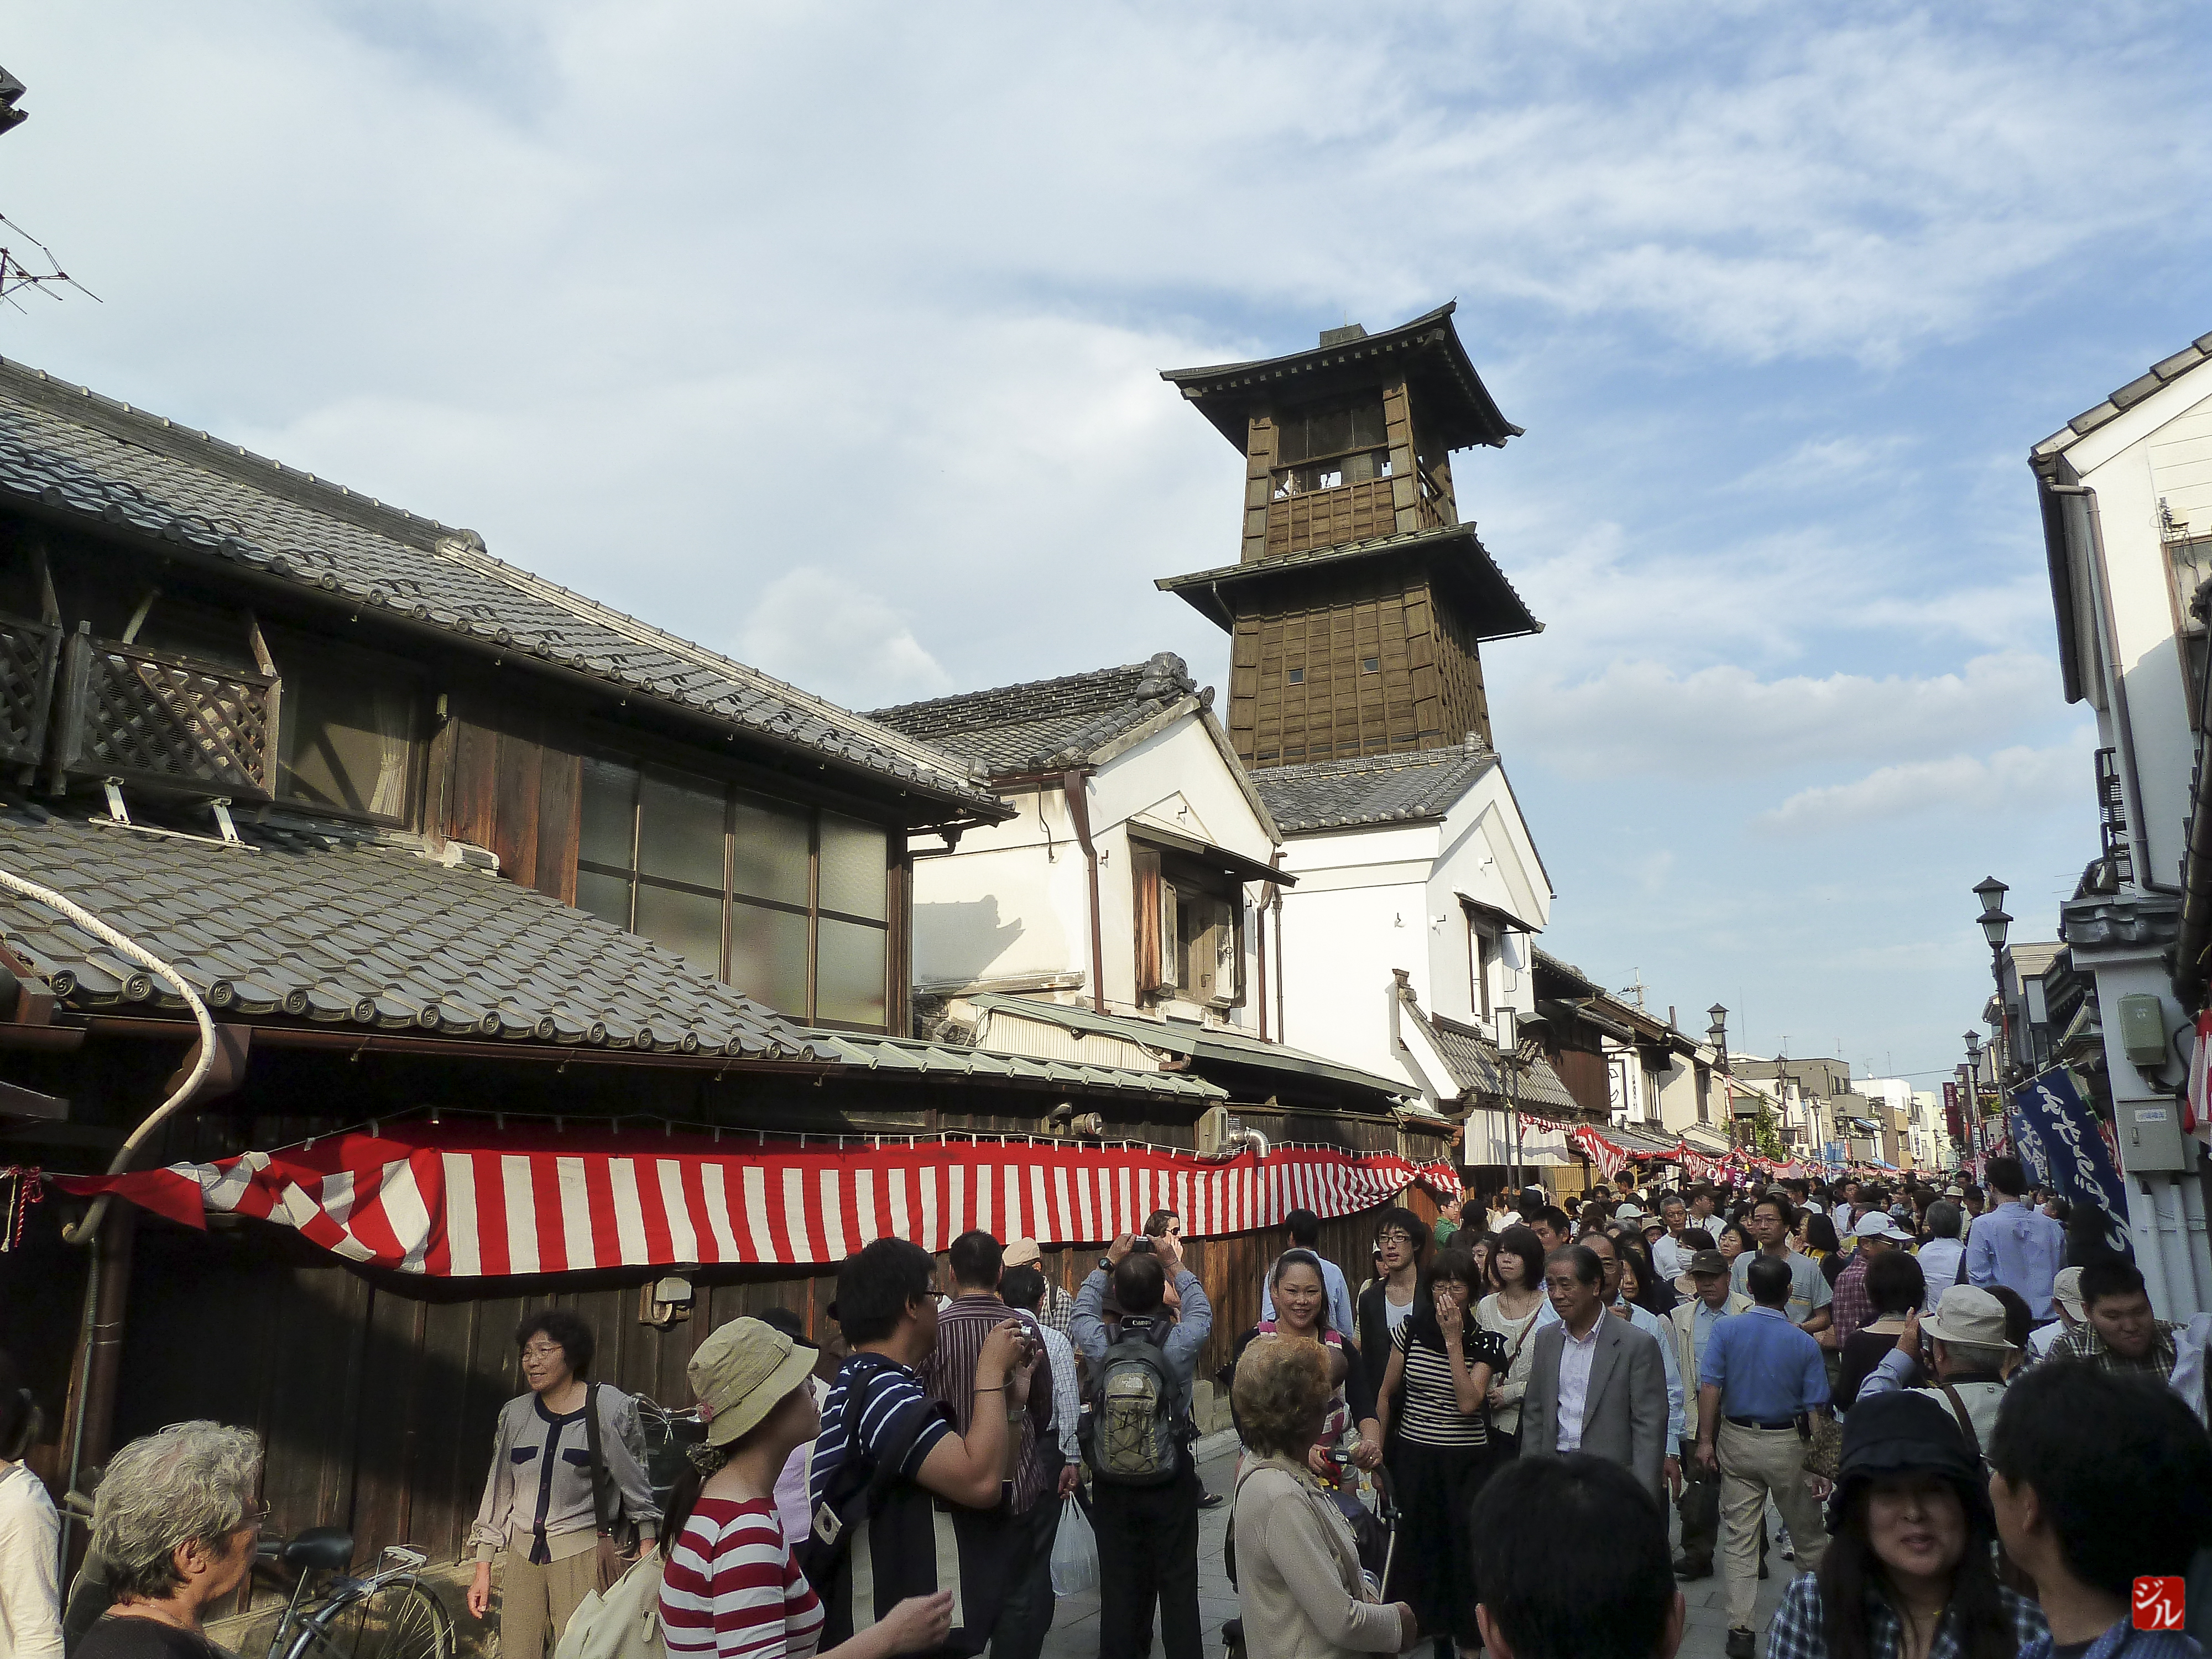
town, city, crowd, travel, market, tourism, public space, japon, temple, shrine, saitama, kawagoe, matsuri, human settlement